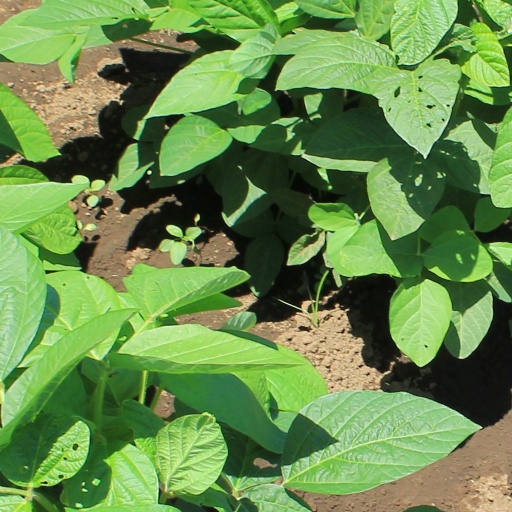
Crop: soybean